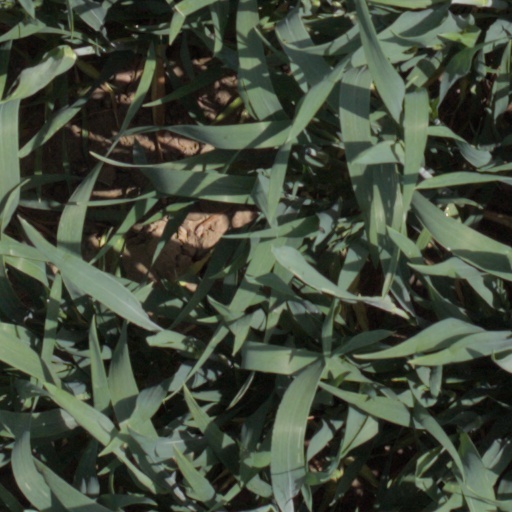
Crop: wheat